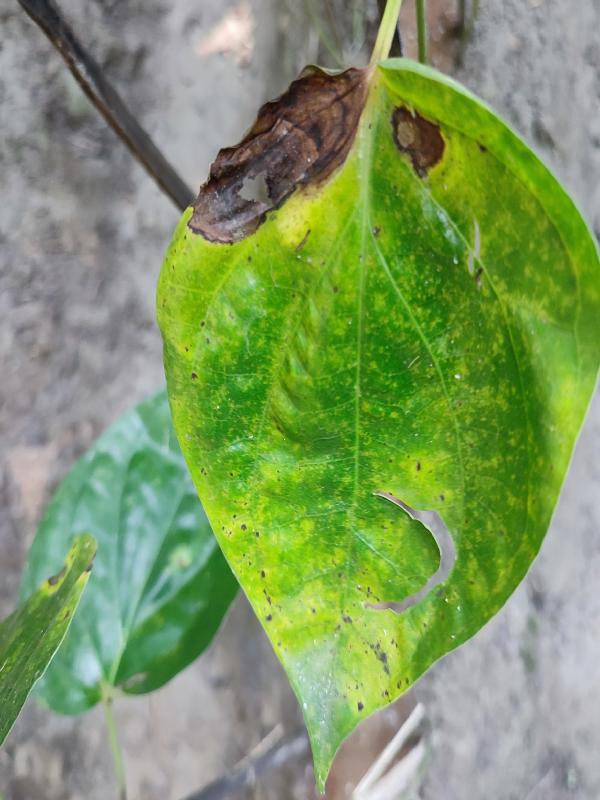
Label: Bacterial_Leaf_Disease